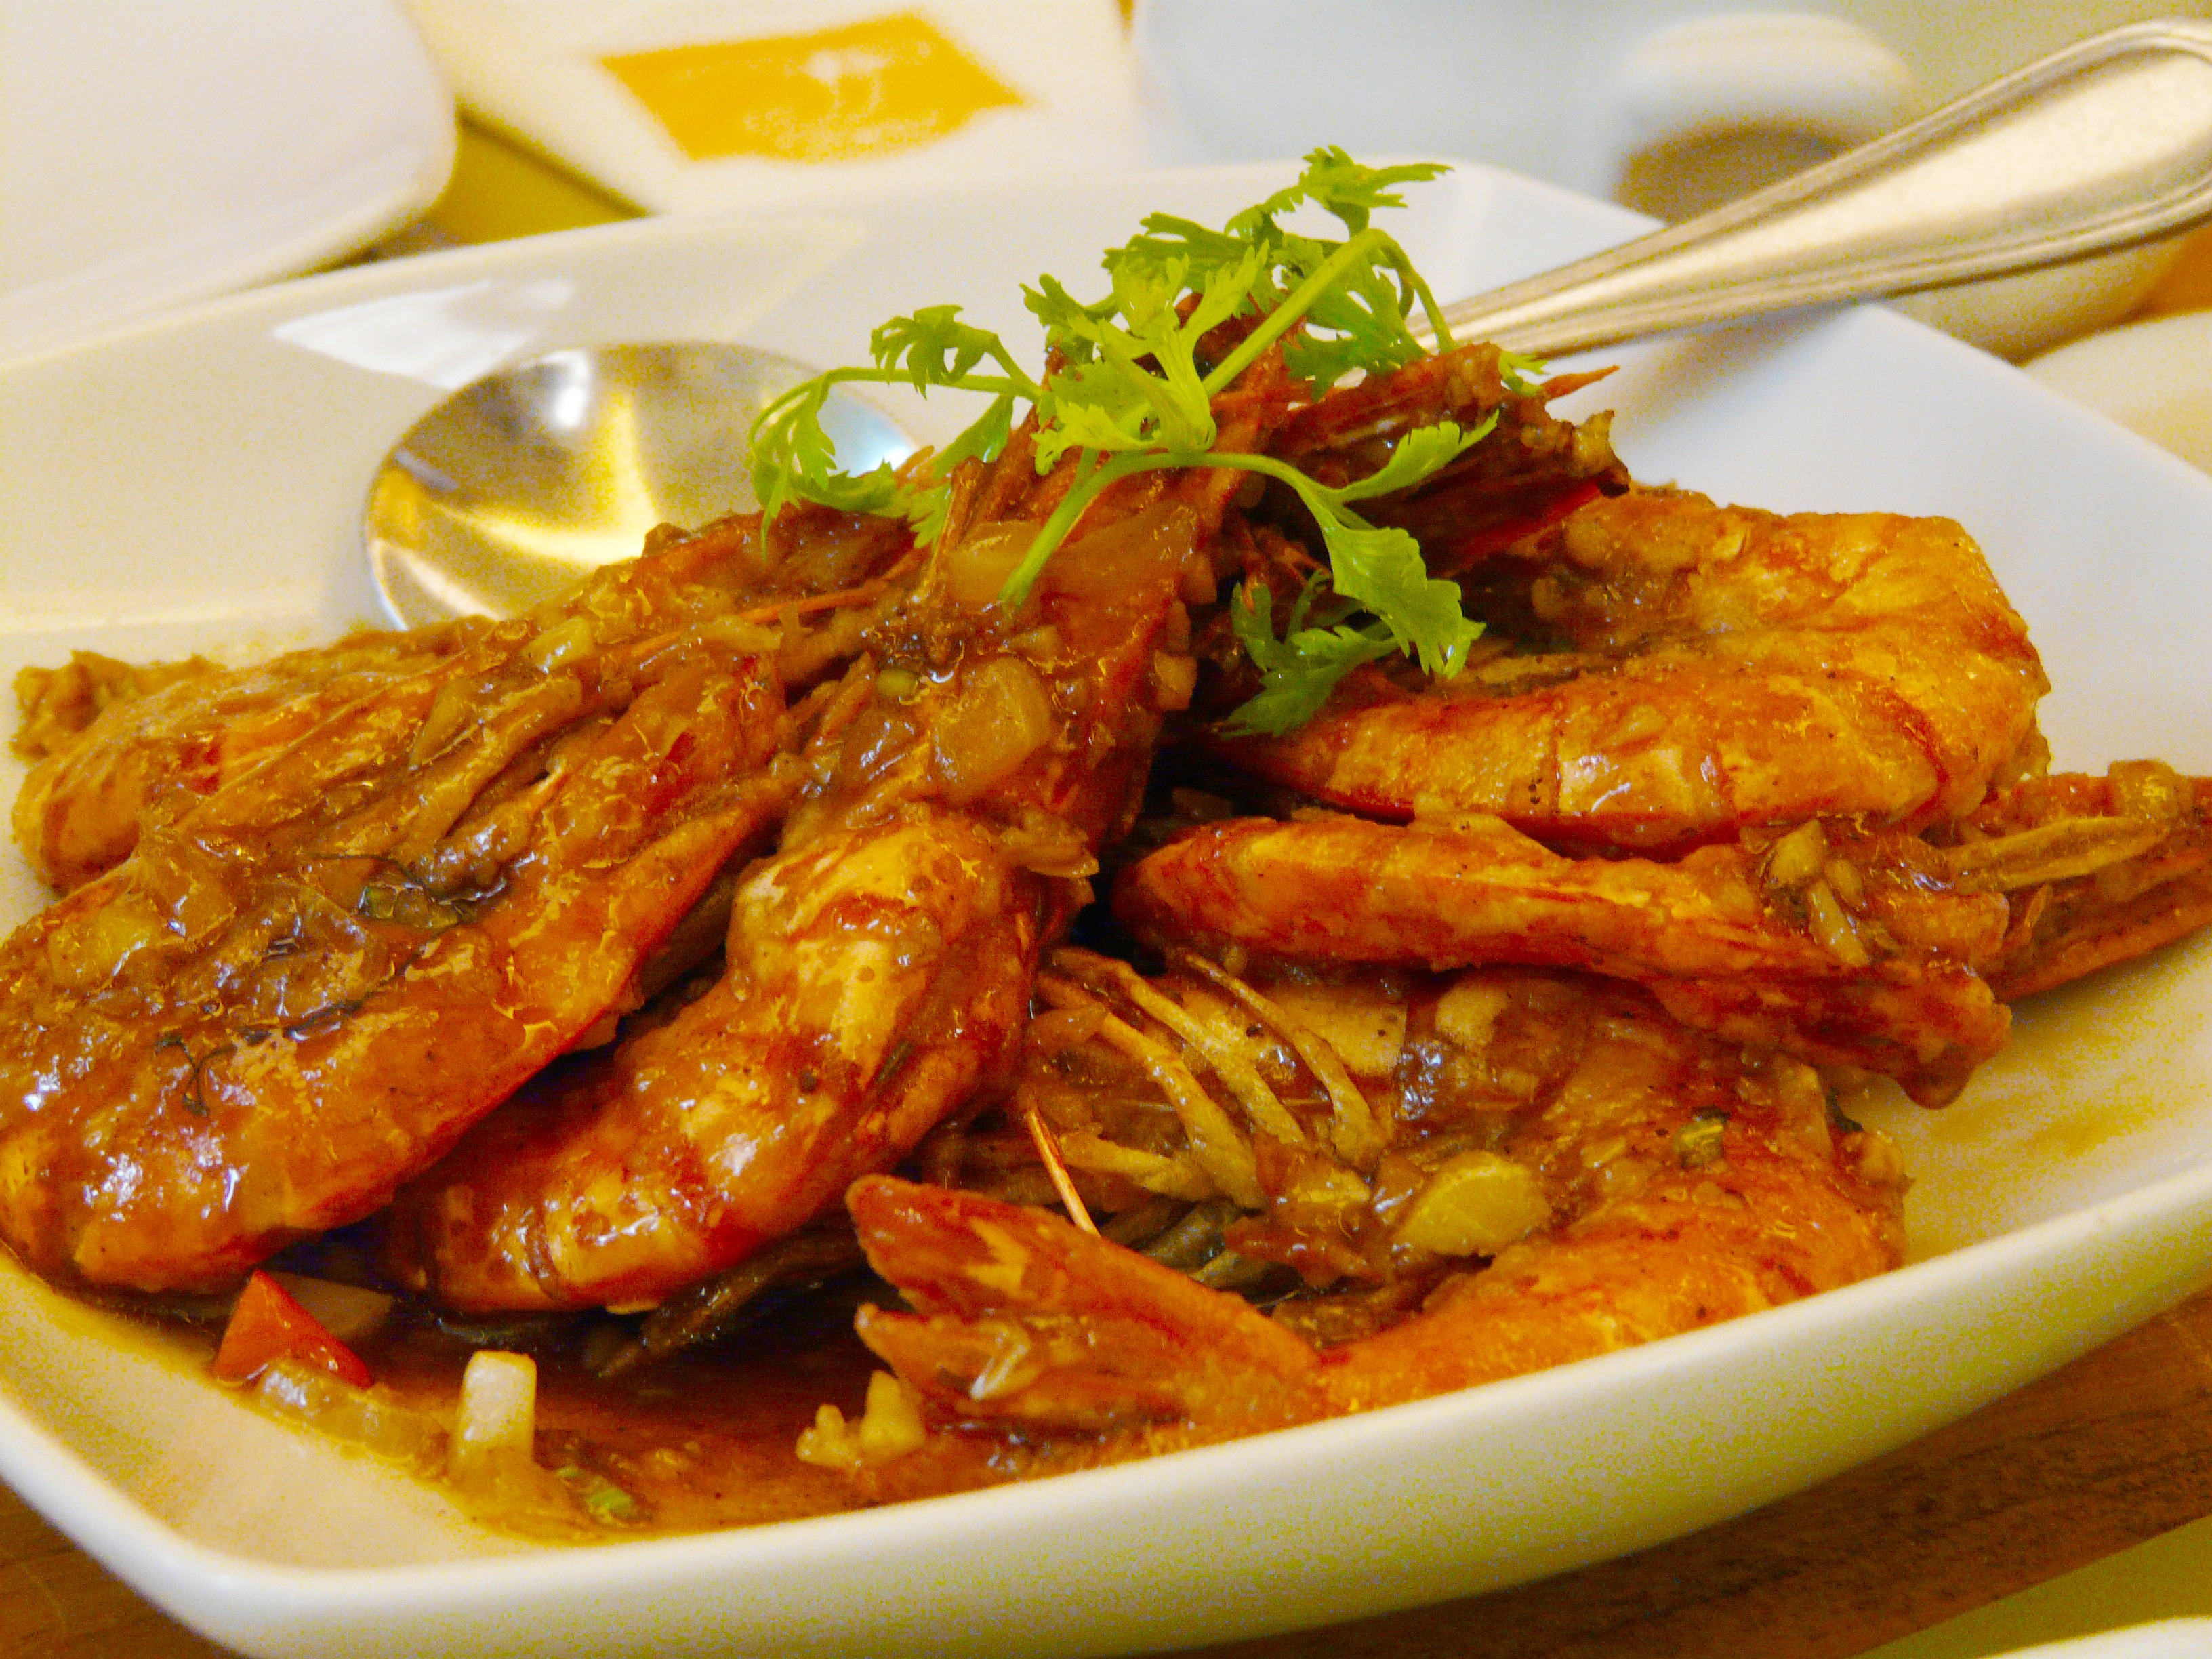
restaurant, city, asian, dish, meal, food, spice, produce, plate, seafood, fish, eat, meat, lunch, cuisine, delicious, asian food, fried, cooked, hot, spicy, chilli, fry, mall, philippines, cebu, prawns, curry, prawn, thai food, side dish, chinese food, fried food, fried prawn, southeast asian food, tandoori chicken, ayala center, cafe laguna